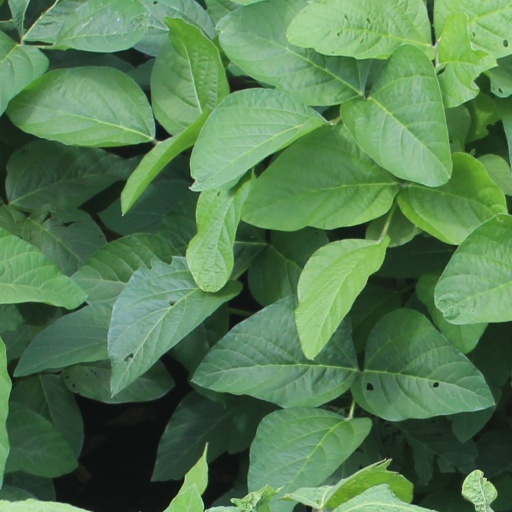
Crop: soybean